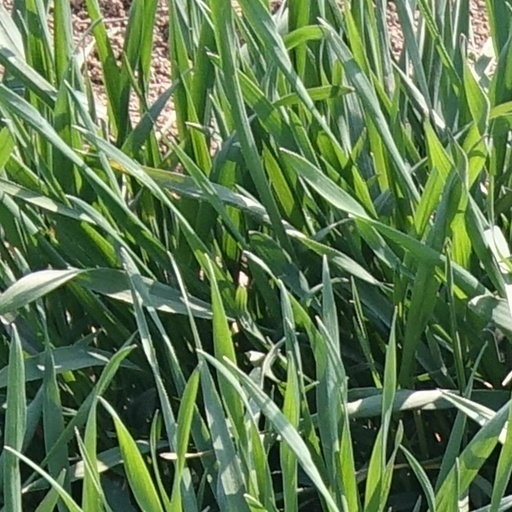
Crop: wheat